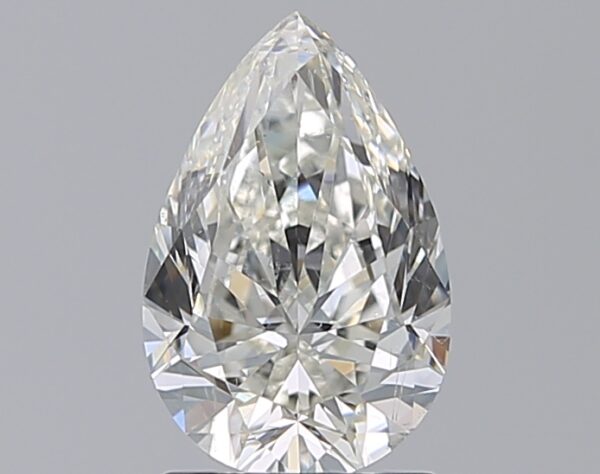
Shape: pear
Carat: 1.56
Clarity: SI1
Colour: I
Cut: EX
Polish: EX
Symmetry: EX
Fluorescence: F
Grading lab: GIA
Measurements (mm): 9.62 x 6.33 x 4.02